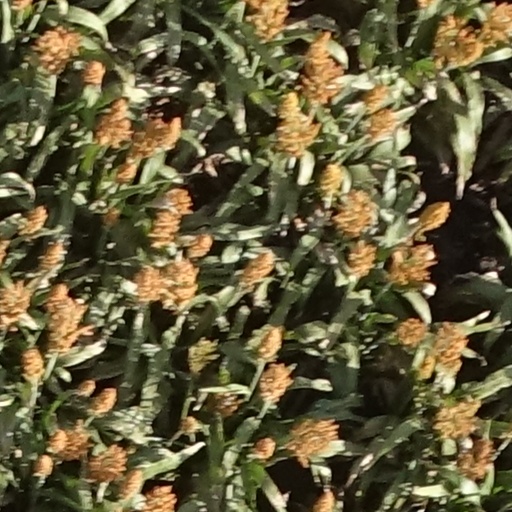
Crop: sorghum